The Return of Solar Pons

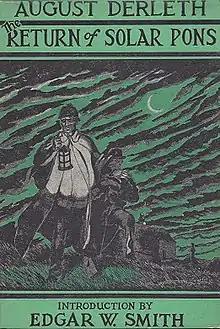
Dust-jacket illustration by Frank Utpatel.

The Return of Solar Pons is a collection of detective fiction short stories by American writer August Derleth. It was released in 1958 by Mycroft & Moran in an edition of 2,079 copies. It was the fourth collection of Derleth's Solar Pons stories, which are pastiches of the Sherlock Holmes tales of Arthur Conan Doyle.